Xiao Jinguang

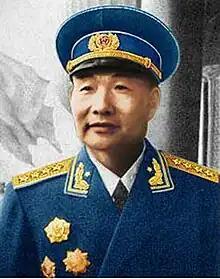
Official Portrait of Xiao Jinguang

Xiao Jinguang (Former name Xiao Yucheng Nickname: Man Ge ) (January 4, 1903 – March 29, 1989) was a revolutionary and military leader, one of the main leaders of the Red Army and the People's Liberation Army, and one of the ten senior flag officers of the PLA and the only Fleet Admiral in PLA Navy history.